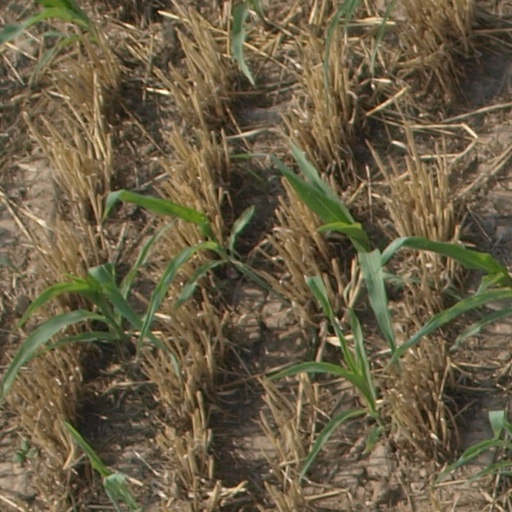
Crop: maize; corn